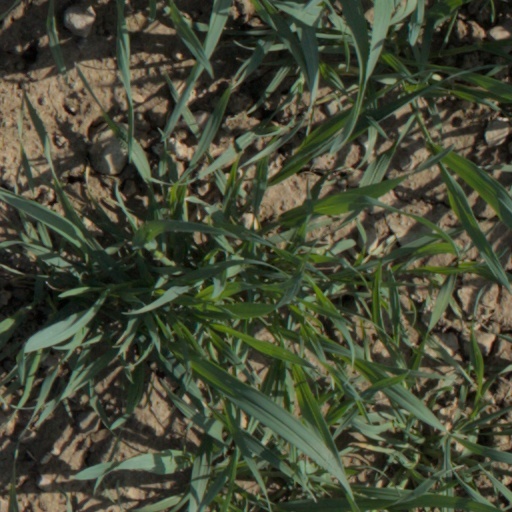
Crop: wheat